1955 Kesteven County Council election

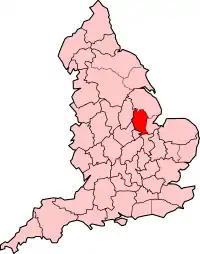
The administrative county of Kesteven (1889–1974), shown within England.

Elections to Kesteven County Council were held on Saturday, 2 April 1955. Kesteven was one of three divisions of the historic county of Lincolnshire in England; it consisted of the ancient wapentakes (or hundreds) of Aswardhurn, Aveland, Beltisloe, Boothby Graffoe, Flaxwell, Langoe, Loveden, Ness, and Winnibriggs and Threo. The Local Government Act 1888 established Kesteven as an administrative county, governed by a Council; elections were held every three years from 1889, until it was abolished by the Local Government Act 1972, which established Lincolnshire County Council in its place.